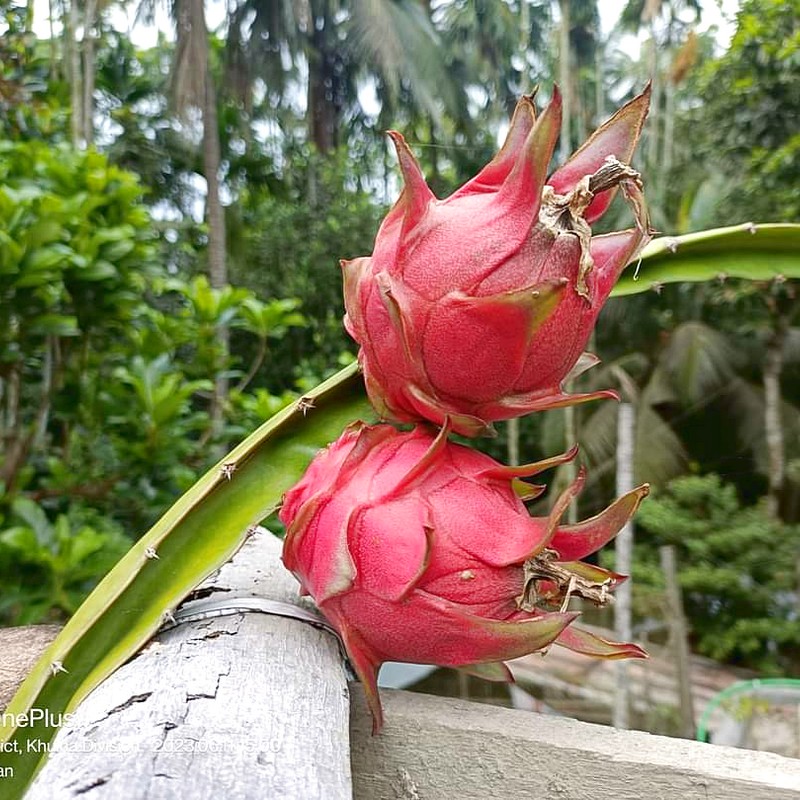
Label: Mature Dragon Fruit